Barracks emperor

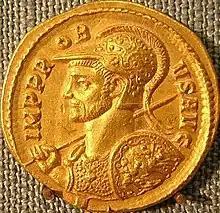
Aureus of Probus, showing him in armour

A barracks emperor (also called a "soldier emperor") was a Roman emperor who seized power by virtue of his command of the army. Barracks emperors were especially common from 235 to 284 AD, during the Crisis of the Third Century, which began with the assassination of Severus Alexander. Beginning with Maximinus Thrax, there were approximately fourteen barracks emperors in 33 years, which produced an average reign of a little over two years apiece. The resulting instability in the imperial office and the nearly-constant state of civil war and insurrection threatened to destroy the Roman Empire from within and left it vulnerable to attack from external adversaries.